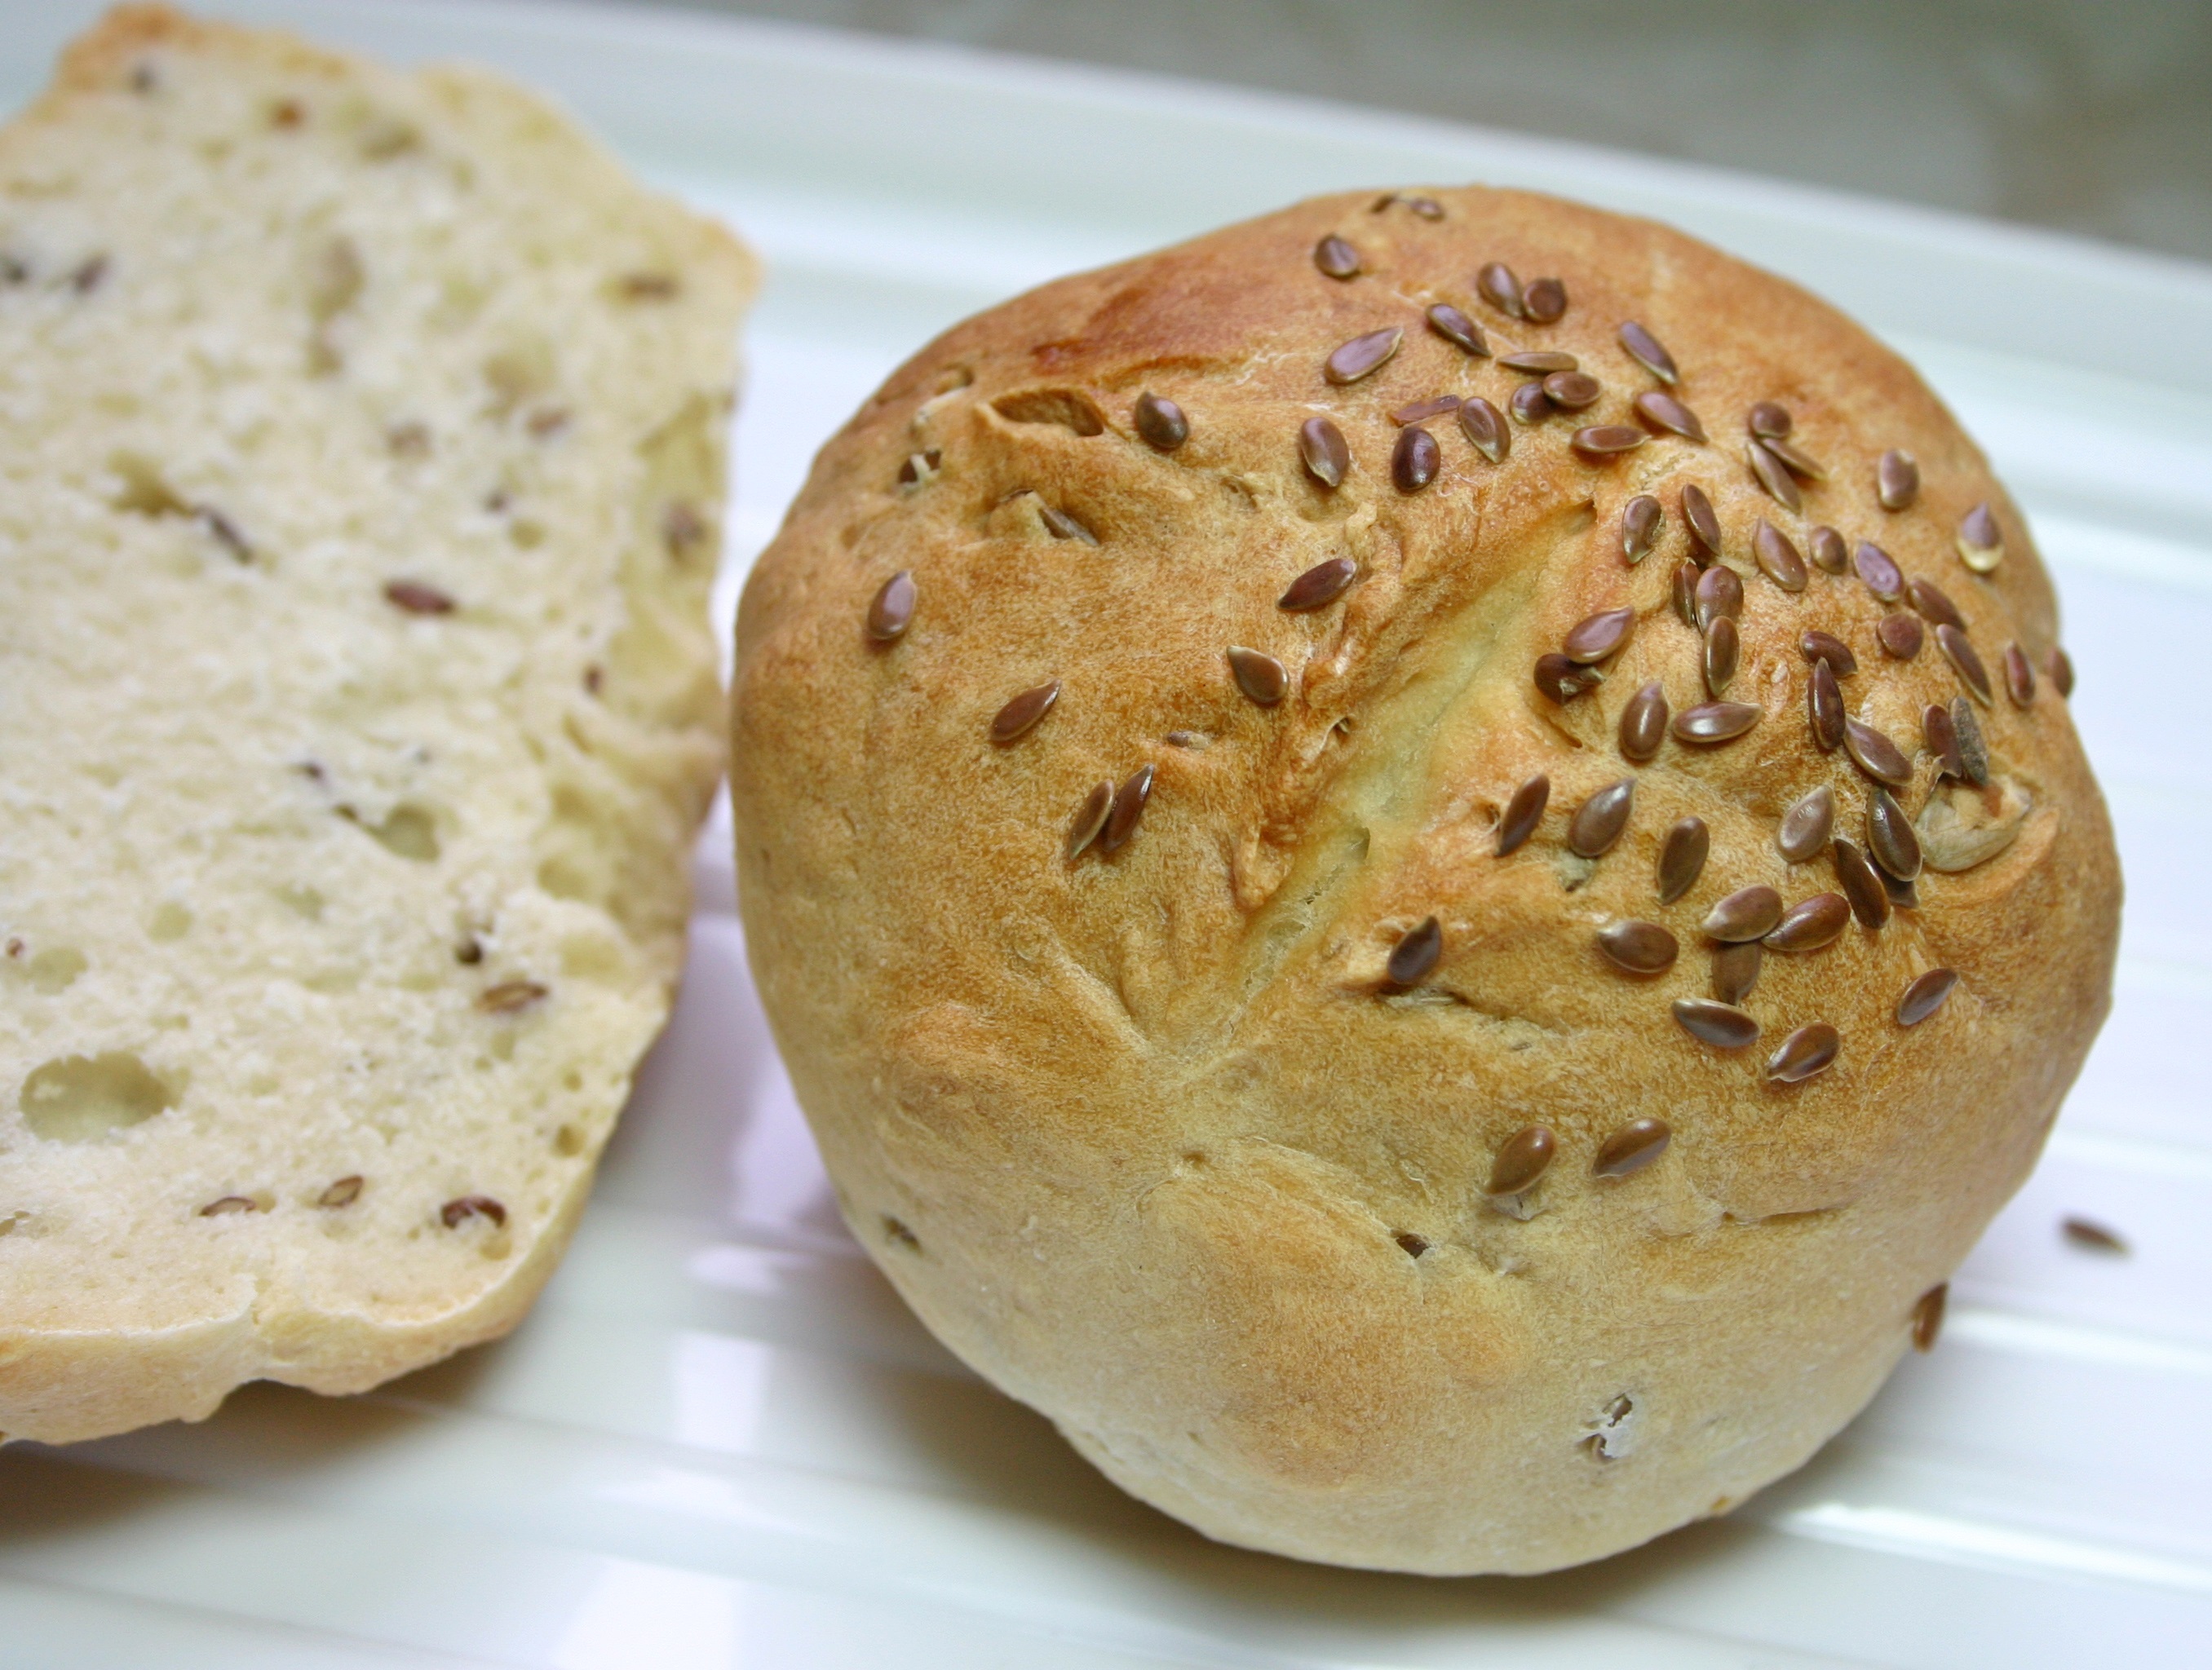
food, produce, breakfast, baking, healthy, snack, eat, bread, baked, bake, pastries, nutrition, roll, vegan, vegetarian, ciabatta, crispy, baked goods, flax seed, spelt bread, grain bread, selberbacken, arouse, spelt, spelled bun, grass family, whole grain